Wollaston Unitarian Church

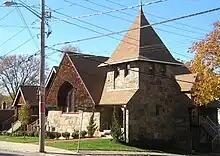
Wollaston Unitarian Church

The church is located at the western corner of Beale and Farrington Streets in central Quincy. It is a fine example of Shingle Style architecture, with asymmetrical massing that emphasizes horizontal structure. Its ground floor is finished in granite, while the upper parts are clad in wooden shingles. A squat square tower stands at the corner, topped by a pyramidal roof with flared eaves, with the main entrance set in a recess at its base. The street-facing main block gable features a broad Gothic-arched recess, in which is mounted a stained glass window. The parish house, built in 1915, is integrated with the main structure, south of the main gable facing Beale Street.